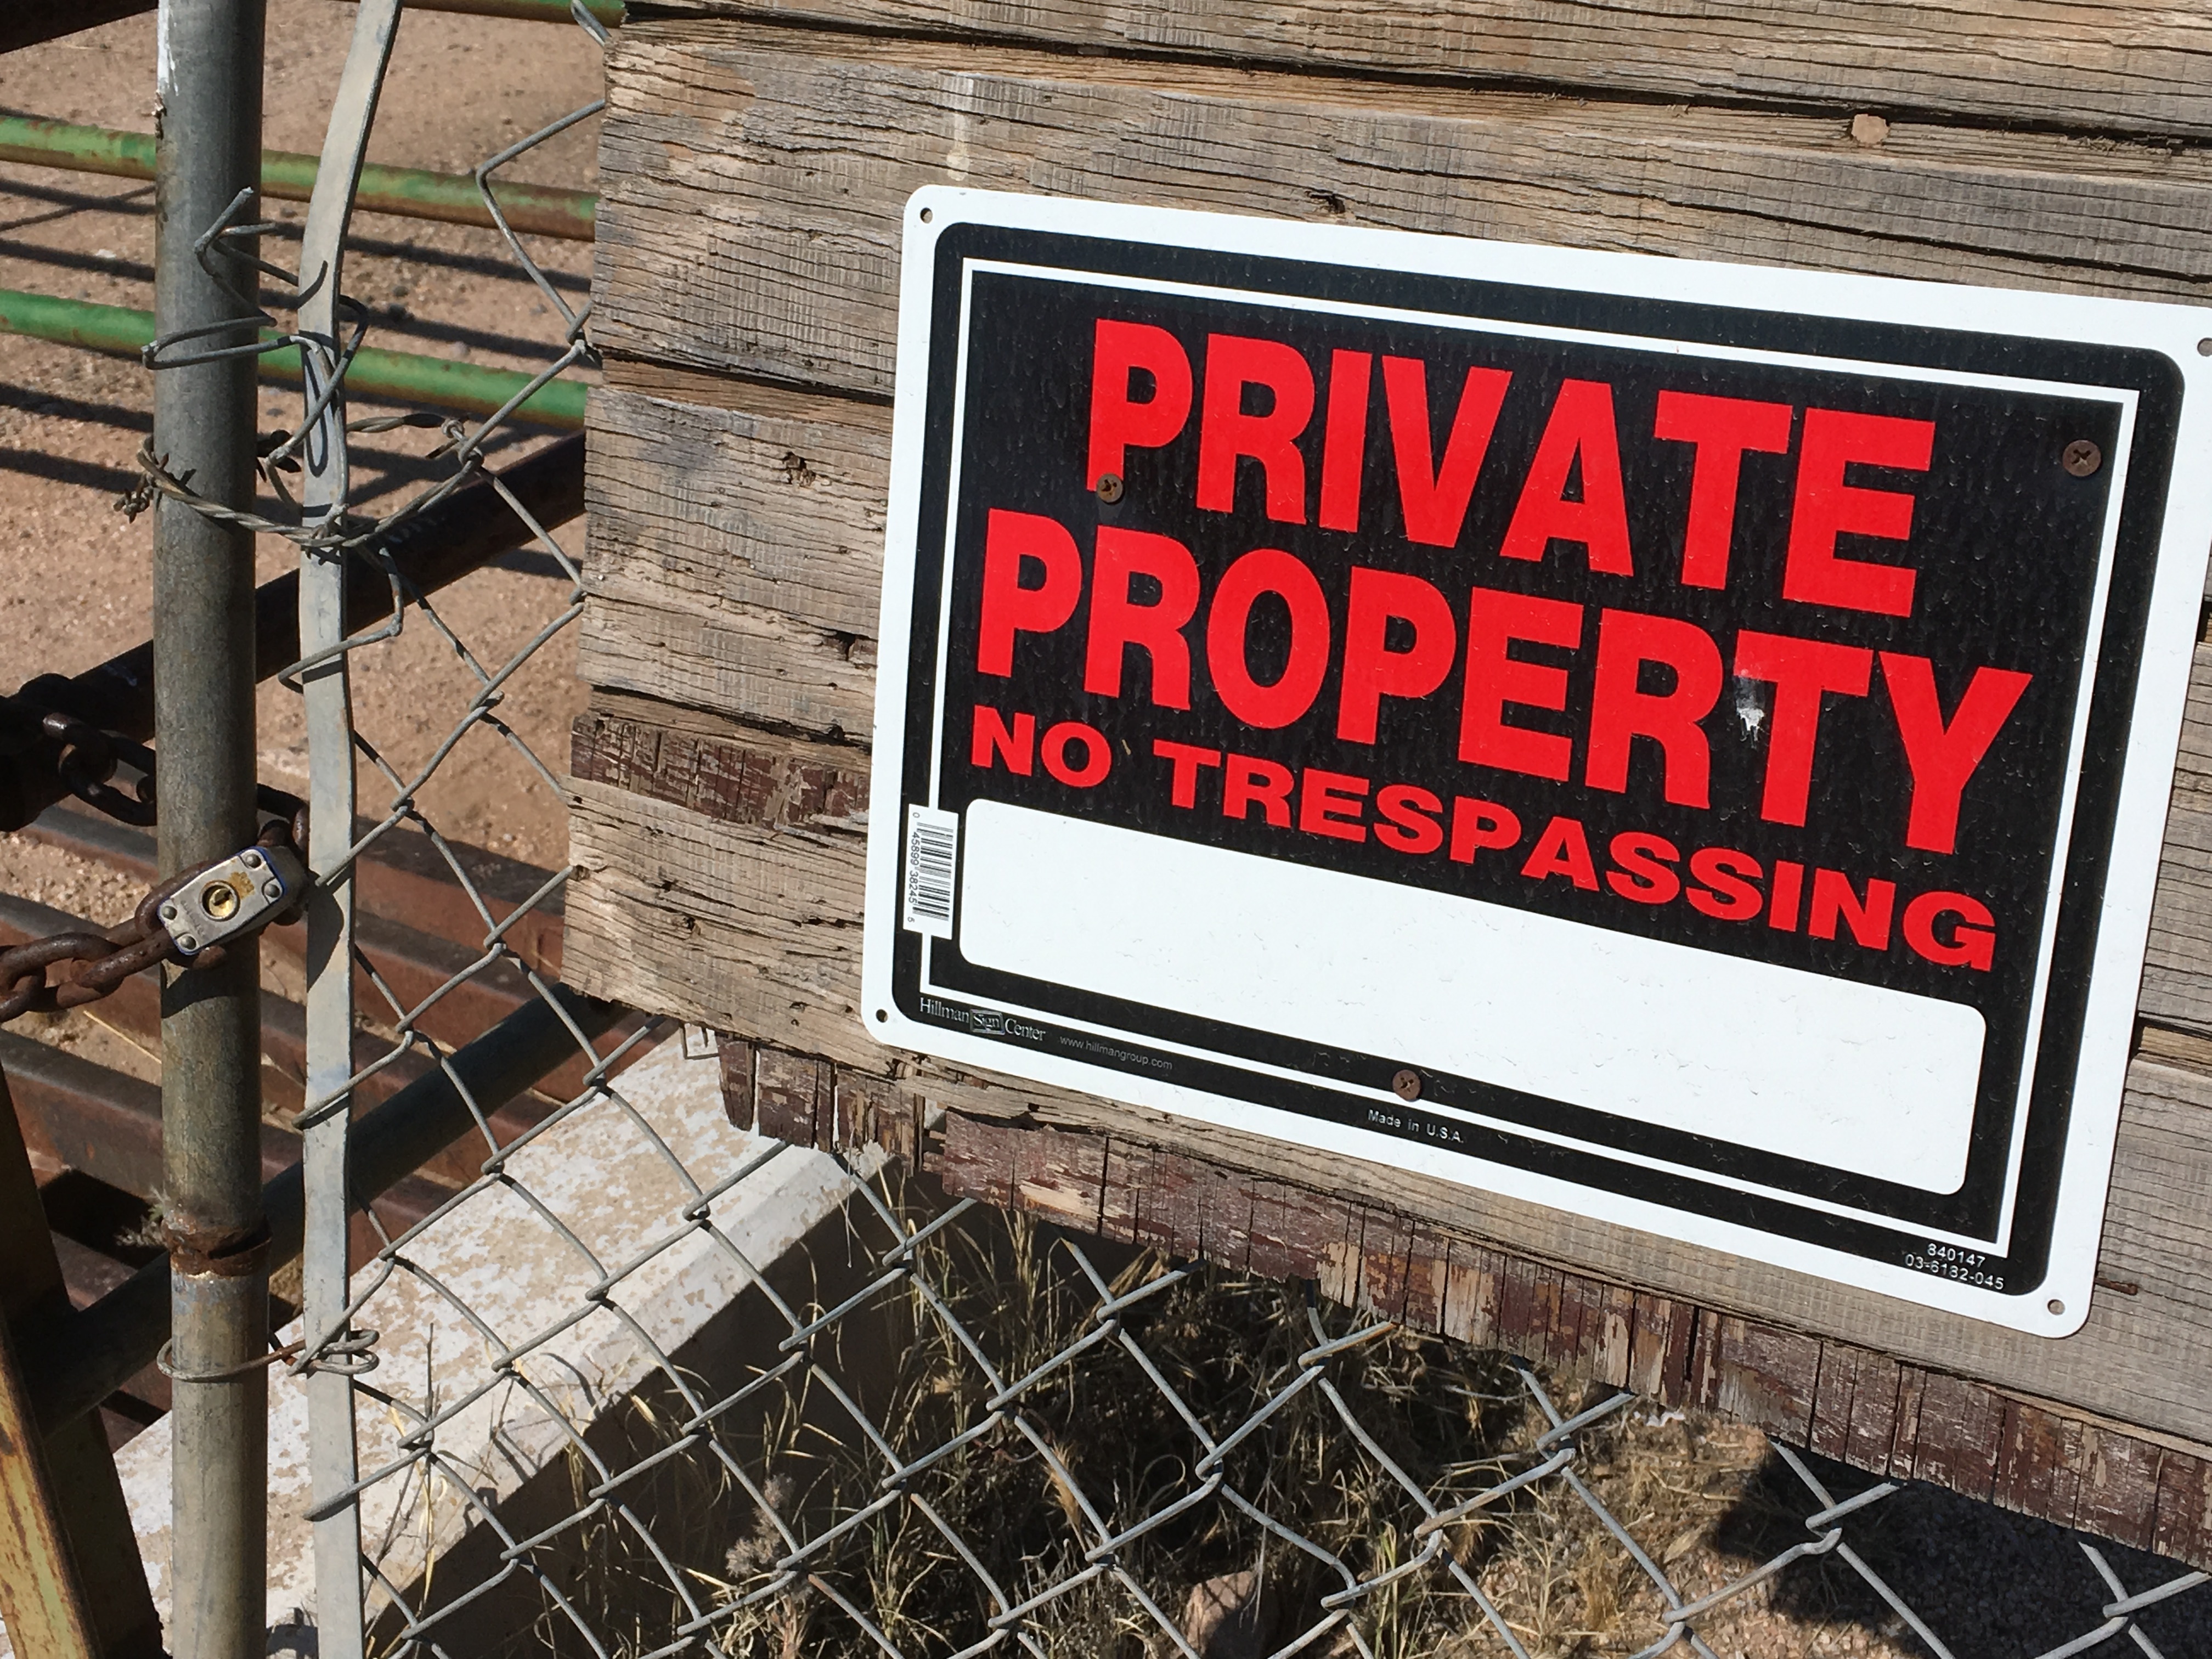
advertising, sign, street sign, signage, private